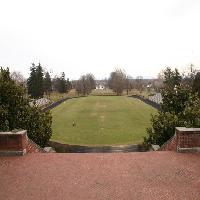
Weather: cloudy or overcast